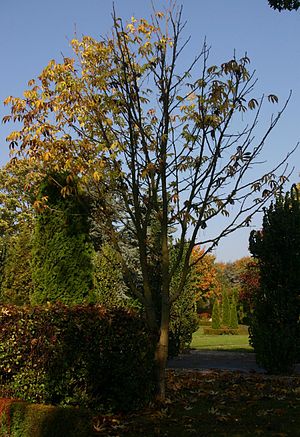
Kalopanax / Hjemsted
Kalopanax er et mellemstort, løvfældende træ med en åben og bredt søjleagtig vækstform. De forholdsvis få grene er grove og vandrette.